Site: brandenburg
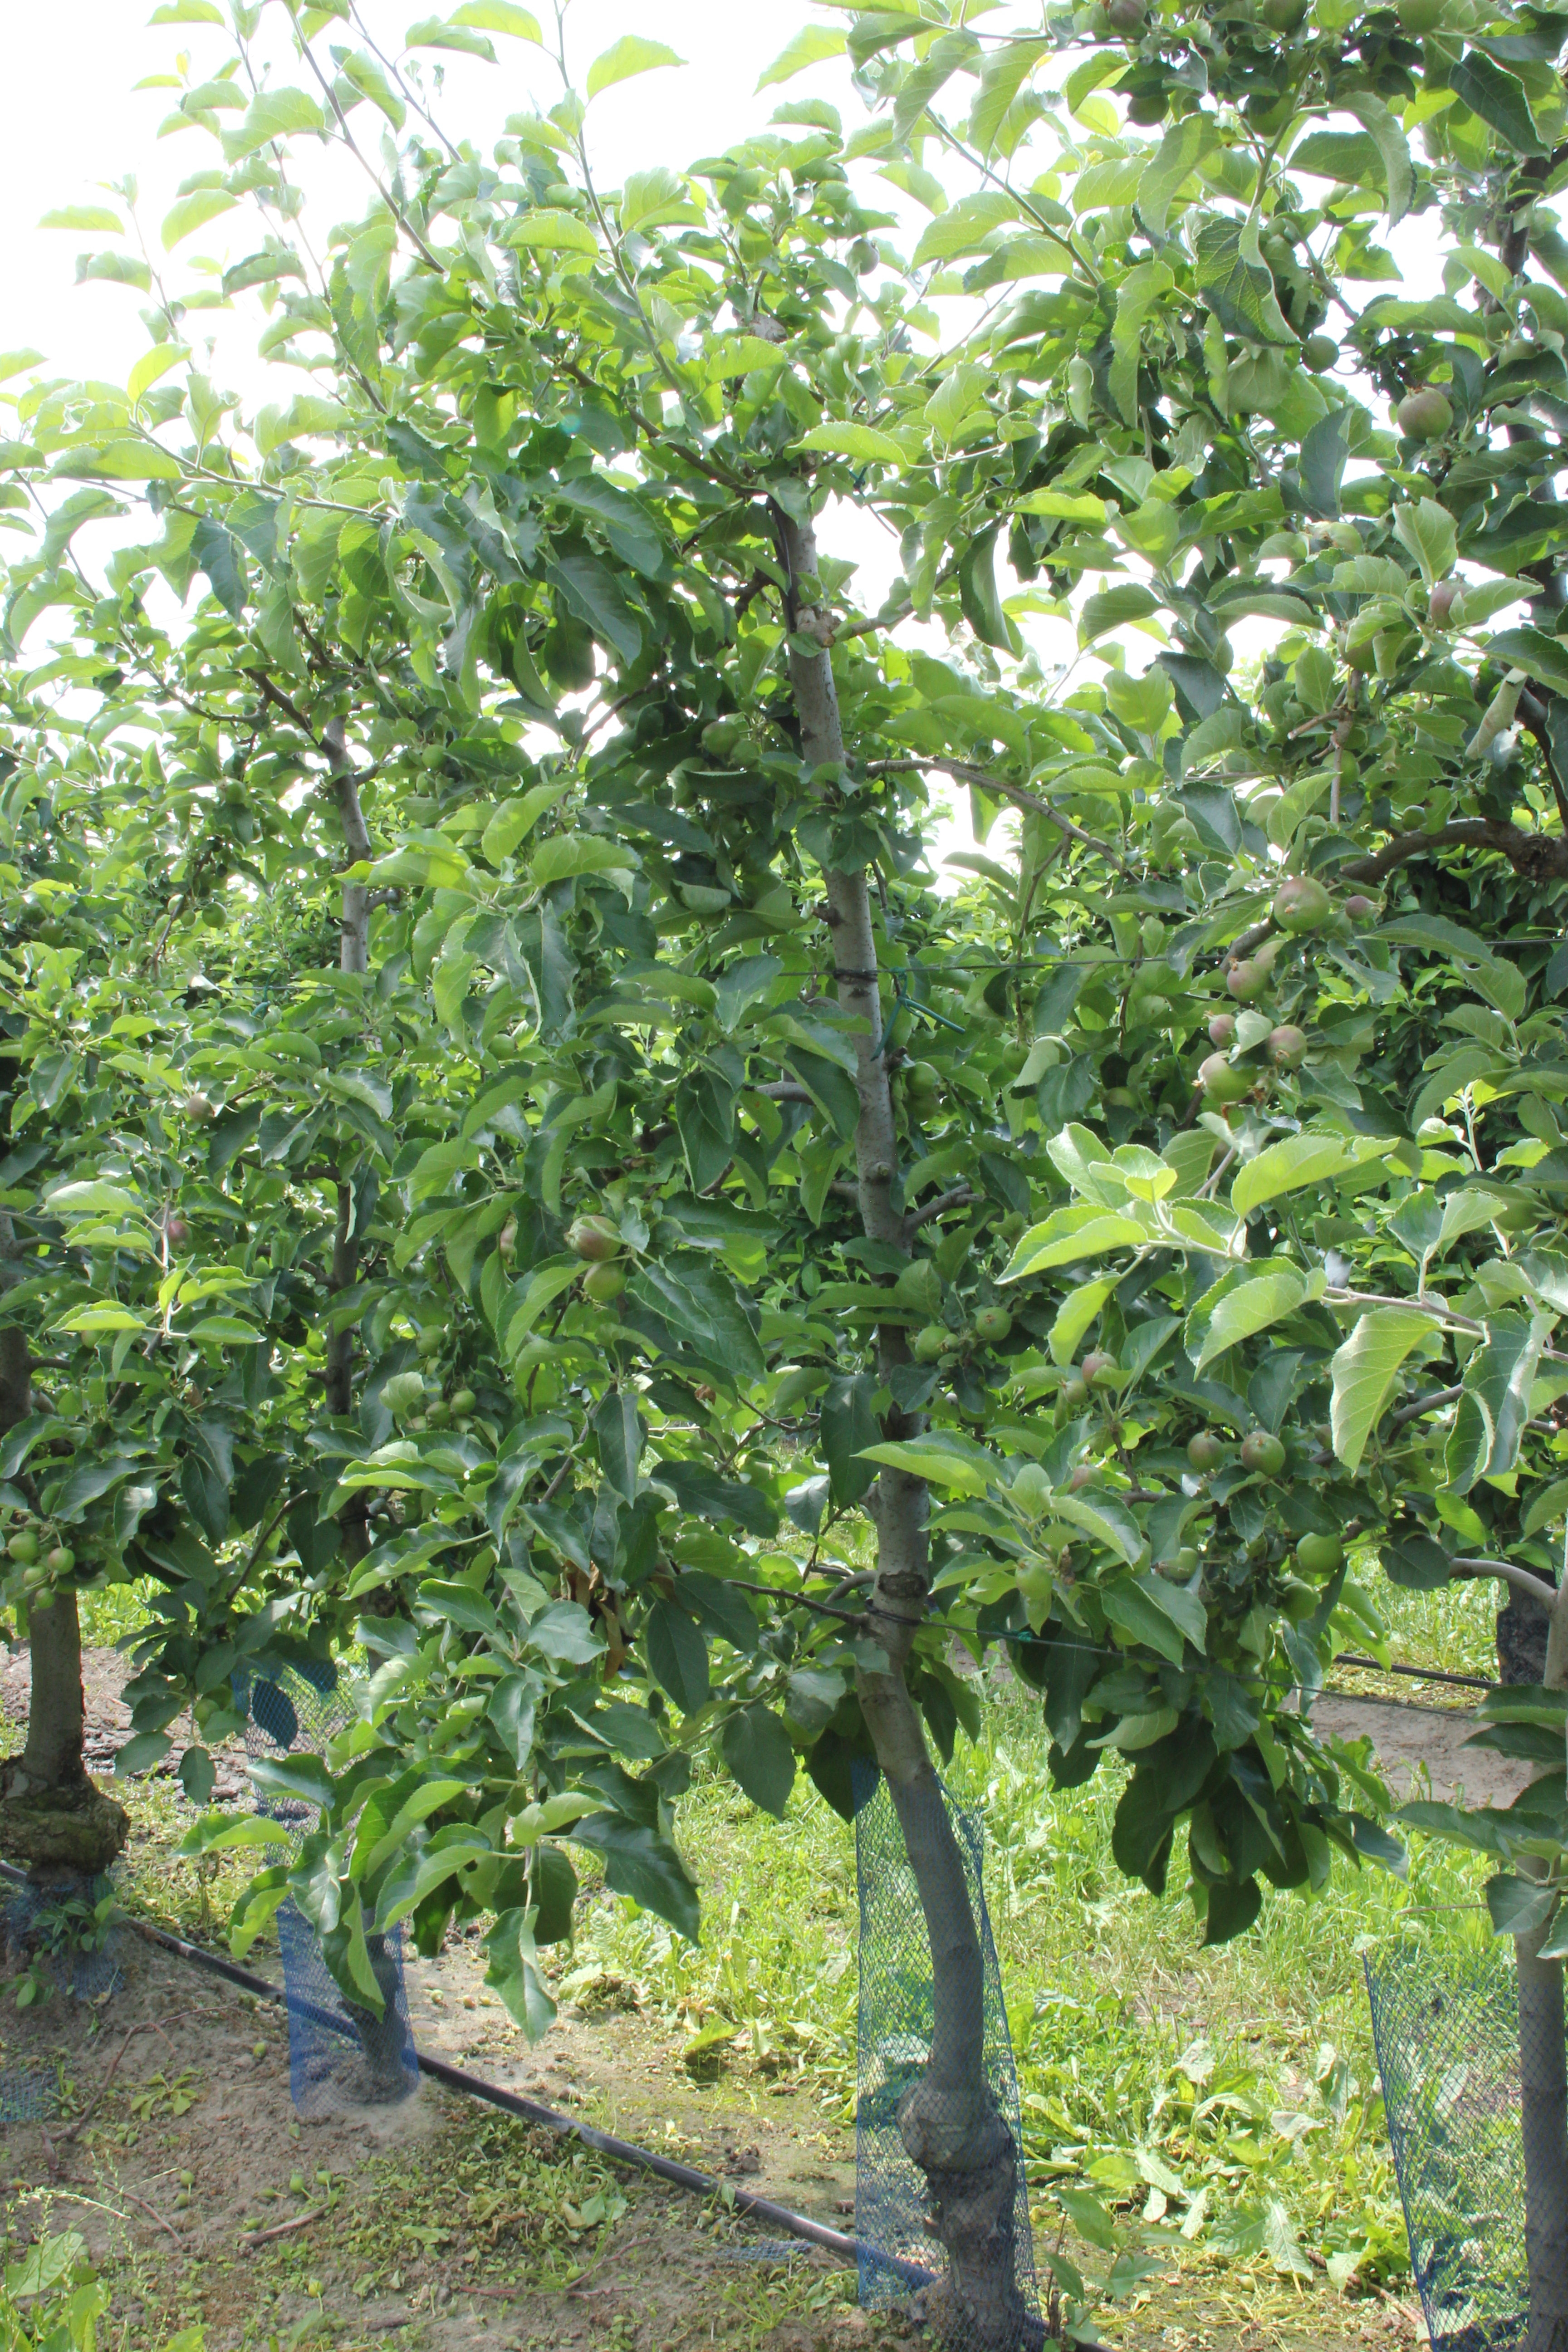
Growth stage (BBCH 73): Development of fruit